U.S. Route 97 Alternate

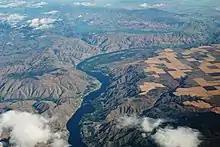
Aerial view of Lake Entiat, a reservoir created by the Rocky Reach Dam that inundated former sections of US 97

US 97A uses mileposts derived from US 97, beginning at 200 and ending at 240. In addition to carrying agricultural freight, the highway is a tourist route and is signed as part of the Cascade Loop Scenic Byway. The highway is maintained by the Washington State Department of Transportation (WSDOT), which conducts an annual survey on state routes to measure traffic volume in terms of annual average daily traffic. Average traffic volumes on US 97A range from a minimum of 2,800 vehicles at its eastern terminus northeast of Chelan to a maximum of 12,000 in downtown Chelan. A short section between US 2 and the Ohme Garden Road roundabout is designated as part of the National Highway System, a network of roads identified as important to the national economy, defense, and mobility. Link Transit operates daily bus service on the corridor, connecting Wenatchee to Entiat, Chelan, and Manson.